Daniel Snowman

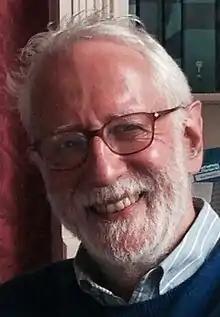
Daniel Snowman

Daniel Snowman (born 4 November 1938) is a British writer, historian, lecturer and broadcaster on social and cultural history. His career has spanned the academic world and the BBC, while his books include "Kissing Cousins" (a comparative study of British and American social attitudes); critical portraits of the Amadeus Quartet and of Plácido Domingo; a study of the cultural impact of "The Hitler Émigrés"; an anthology of essays about today's leading historians; "The Gilded Stage: A Social History of Opera" and "Just Passing Through - Interactions with the World 1938 - 2021".